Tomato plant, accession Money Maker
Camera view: horizontal (90 deg, fisheye); turntable rotation: 210 degrees
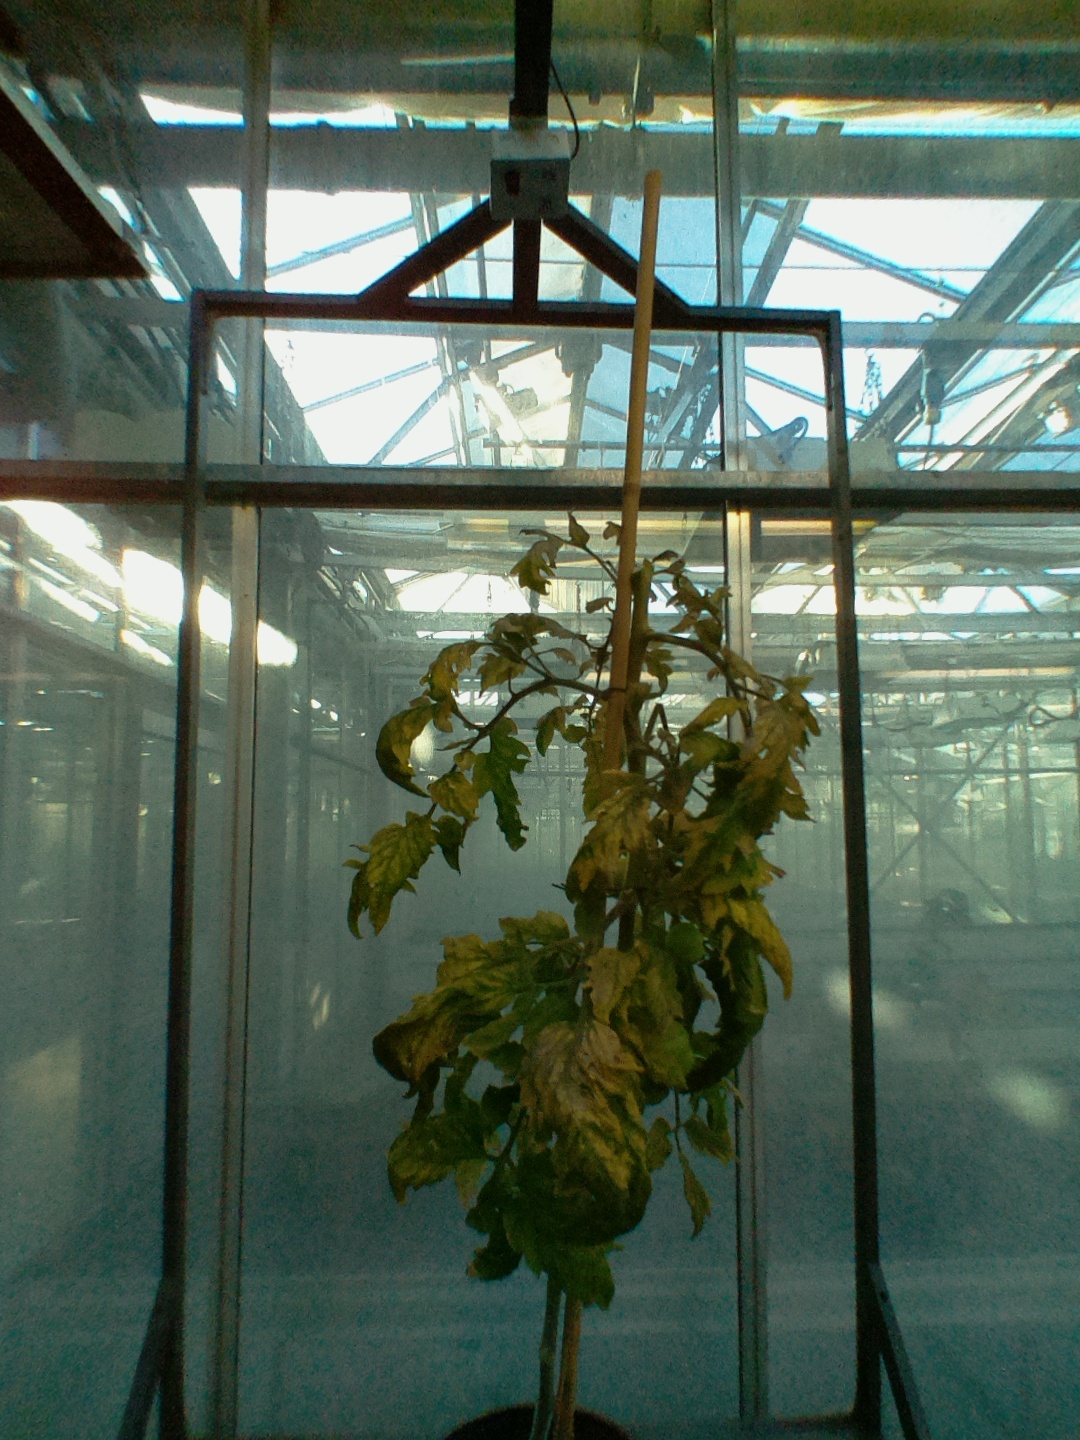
BBCH growth stage 80: fruits start showing typical ripe color (orange -> red)